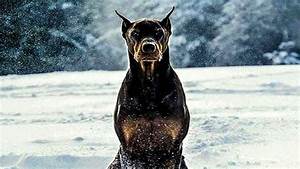
Label: cane